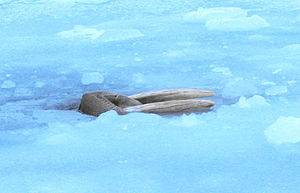
Hvalros / Anatomi
En hvalros bruger sine stødtænder til at holde fast i isen ved et åndehold nær St. Lawrence Island i Beringshavet.
Hvalrossen er et havpattedyr der tilhører underordenen Pinnipedia, og lever i spredte områder omkring Nordpolen i Ishavet og i subarktiske have på den nordlige halvkugle. Hvalrossen er den eneste nulevende art i familien Odobenidae og slægt Odobenus. Arten kan opdeles i underarterne atlantisk hvalros som lever i Atlanterhavet, stillehavshvalros som lever i Stillehavet og O. r. laptevi, som lever i Laptevhavet i Ishavet.